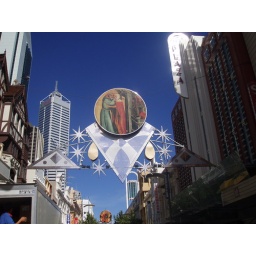
Christmas decorations in Perth (so wrong with all that blue sky behind them!)